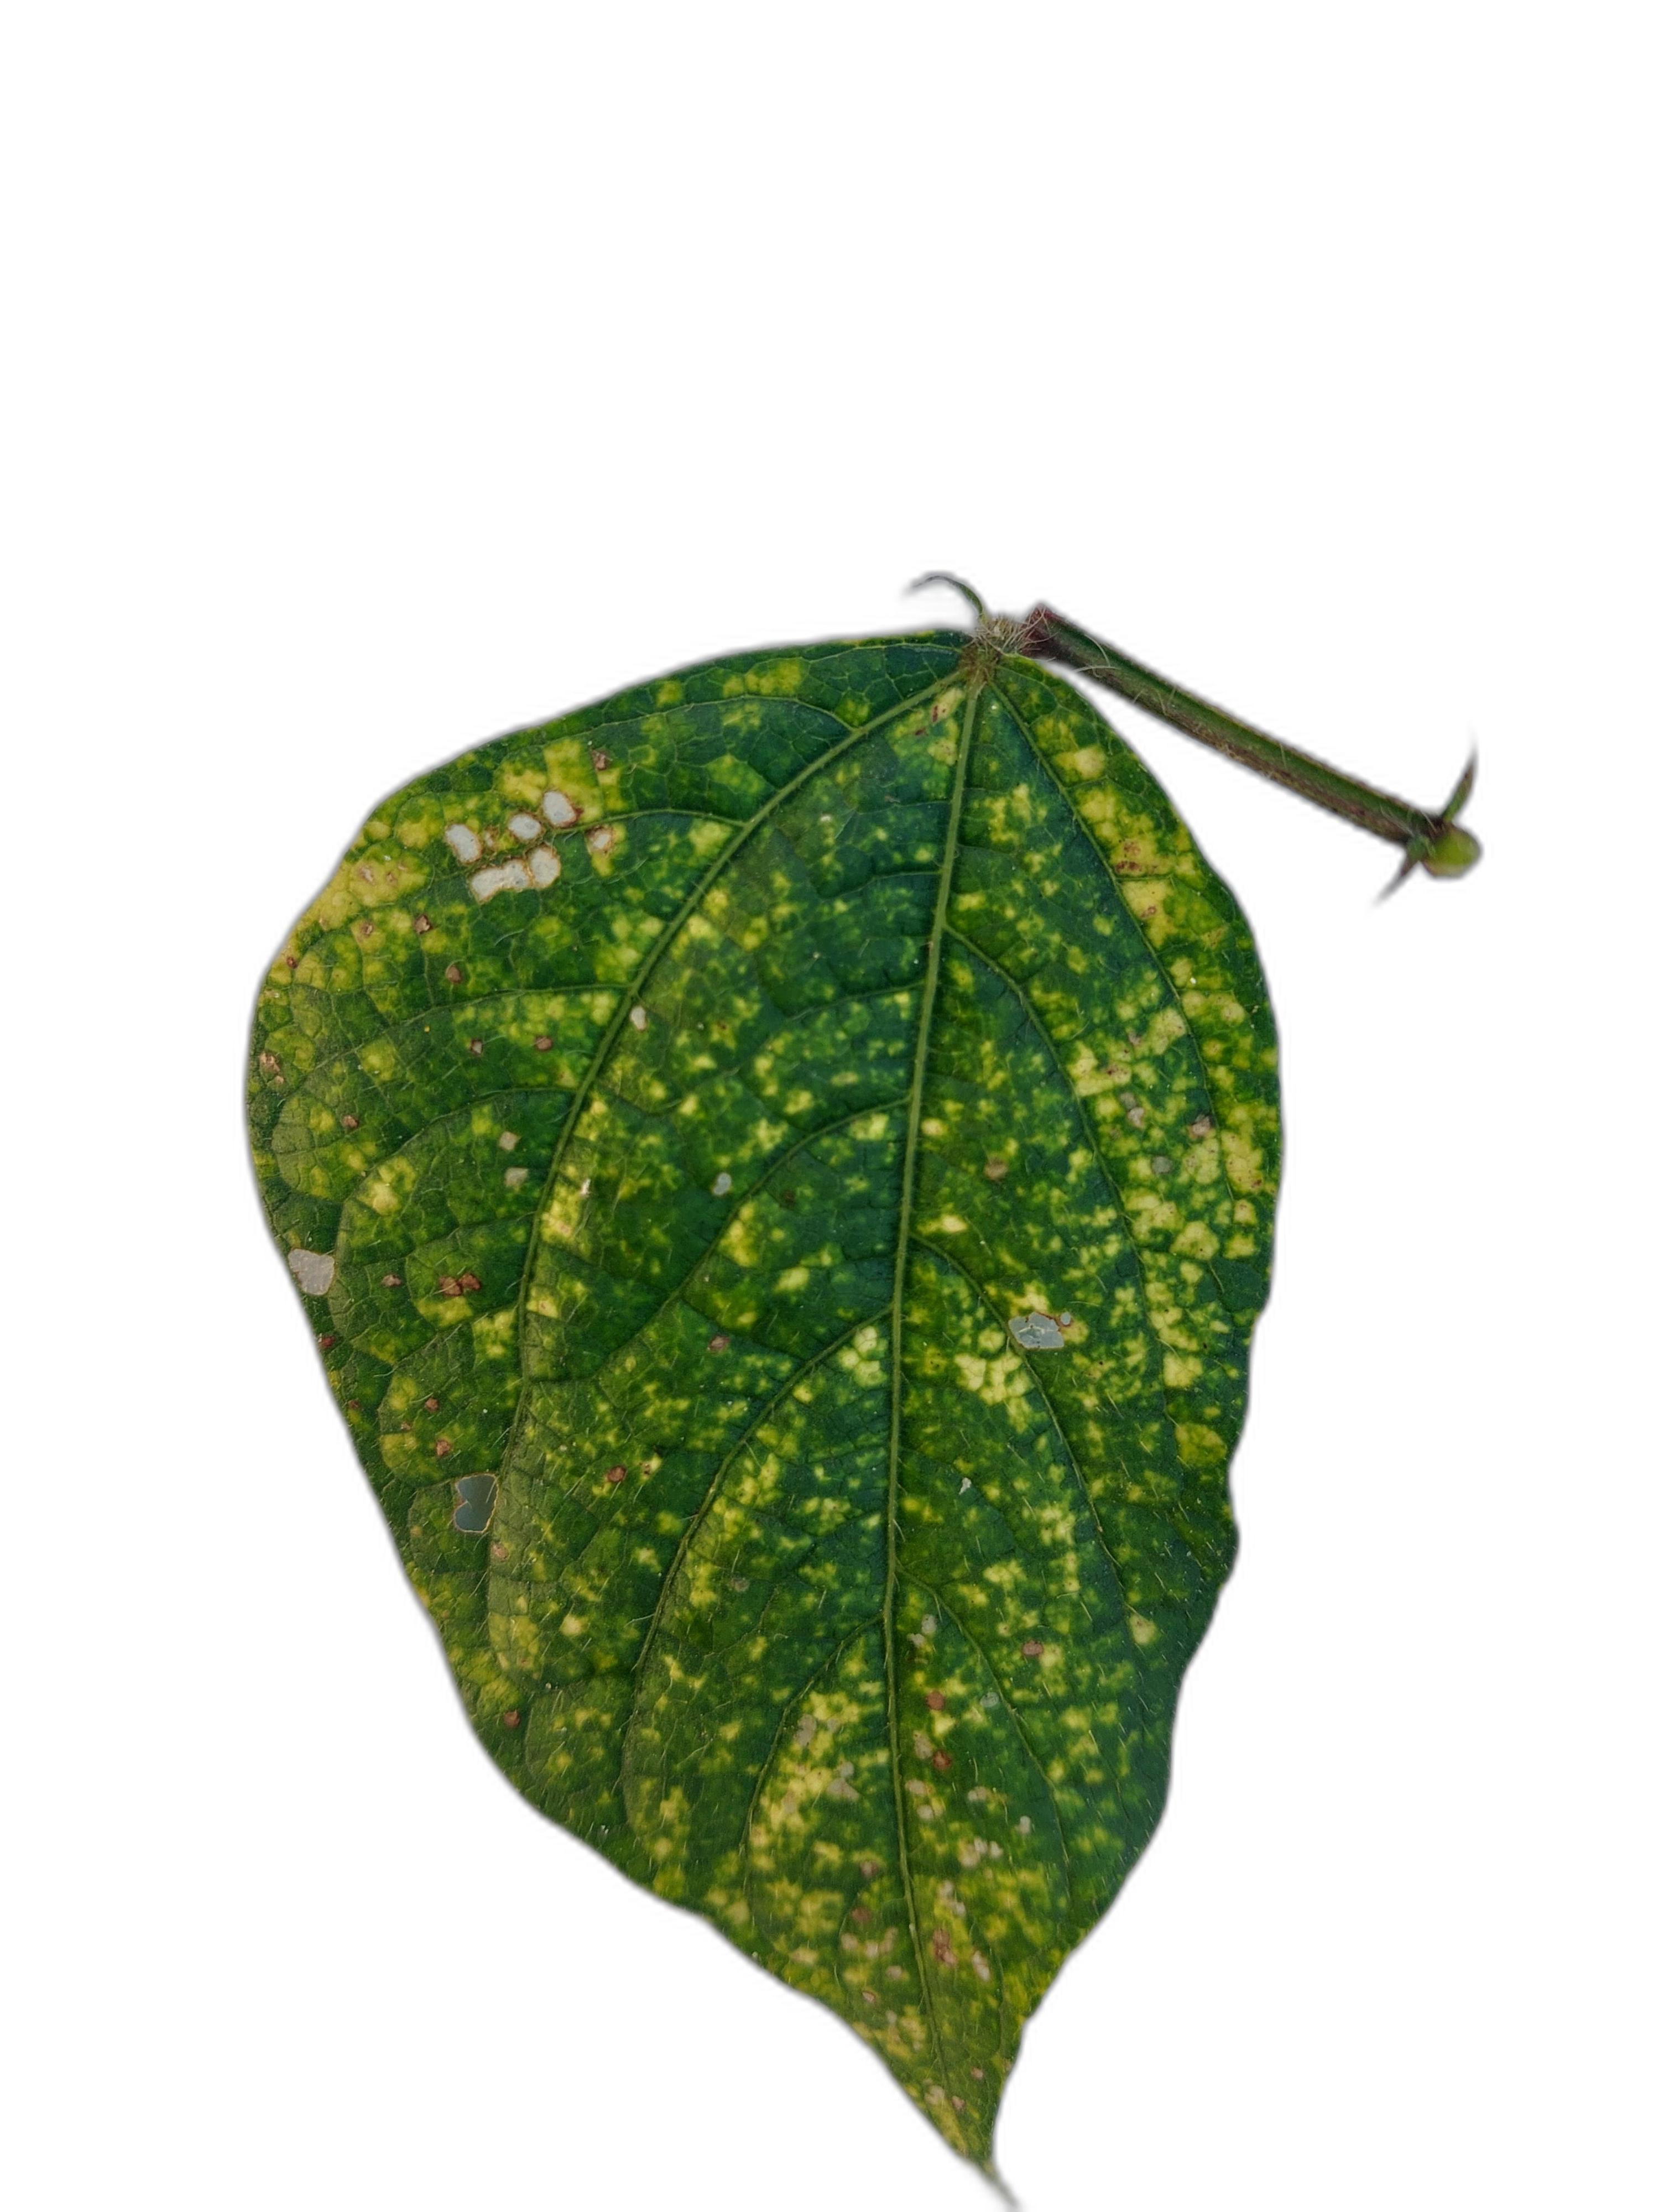
Label: Yellow Mosaic